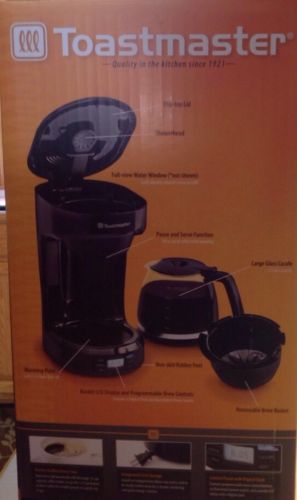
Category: coffee maker